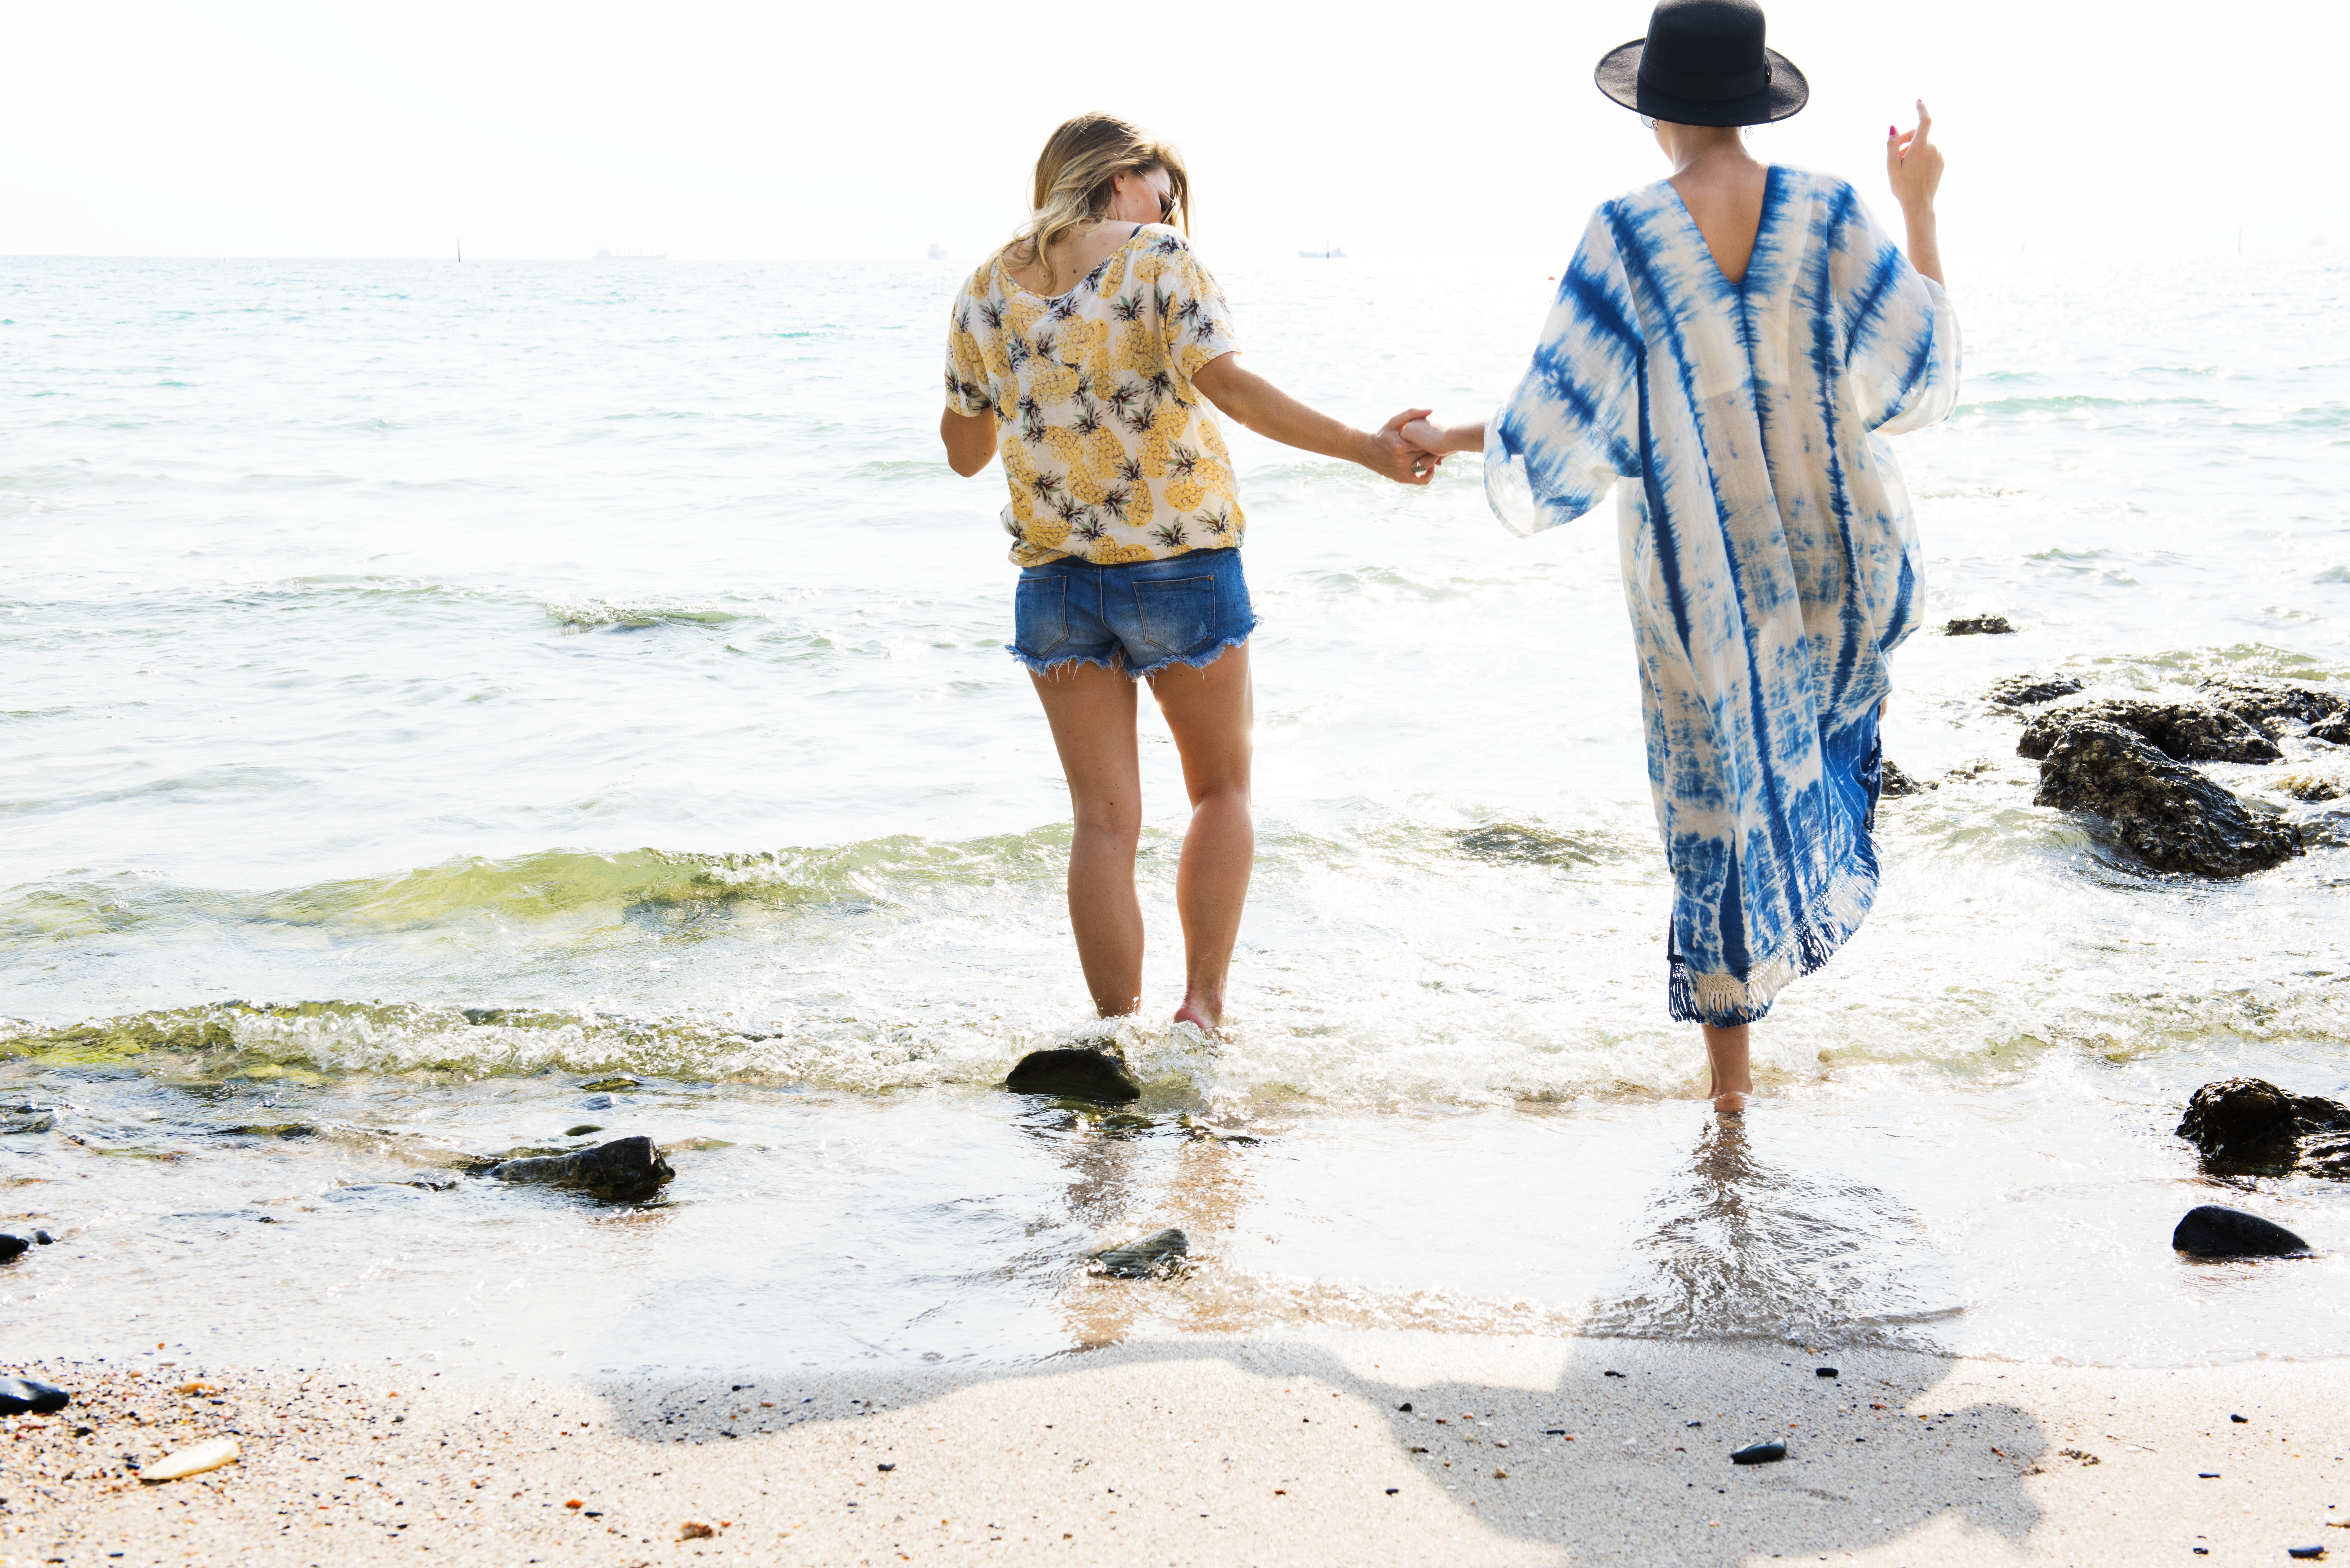
beach, sea, coast, nature, sand, ocean, walking, people, woman, shore, summer, vacation, travel, recreation, young, relax, peaceful, peace, holiday, fresh, serene, rest, freedom, playing, holding hand, friendship, tourism, leisure, playful, activity, rear view, outdoors, girls, relaxation, friends, happiness, women, traveling, chill, beautiful, enjoyment, togetherness, adult, hobby, girlfriends, chill out, tranquil scene